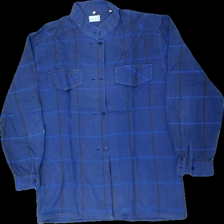
View: front
Type: Shirt
Category: Ladies
Brand: Missing
Brand text on label: Gallicia
Colors: Blue, Black
Material: 65% cott, 35% visc
Pattern: Other
Cut: Regular, Turtle neck
Size: 42
Stains: Minor
Price range: <50
Recommended usage: Export
Description: Blue and black plaid women's shirt from Gallicia, size 42. Poor condition.